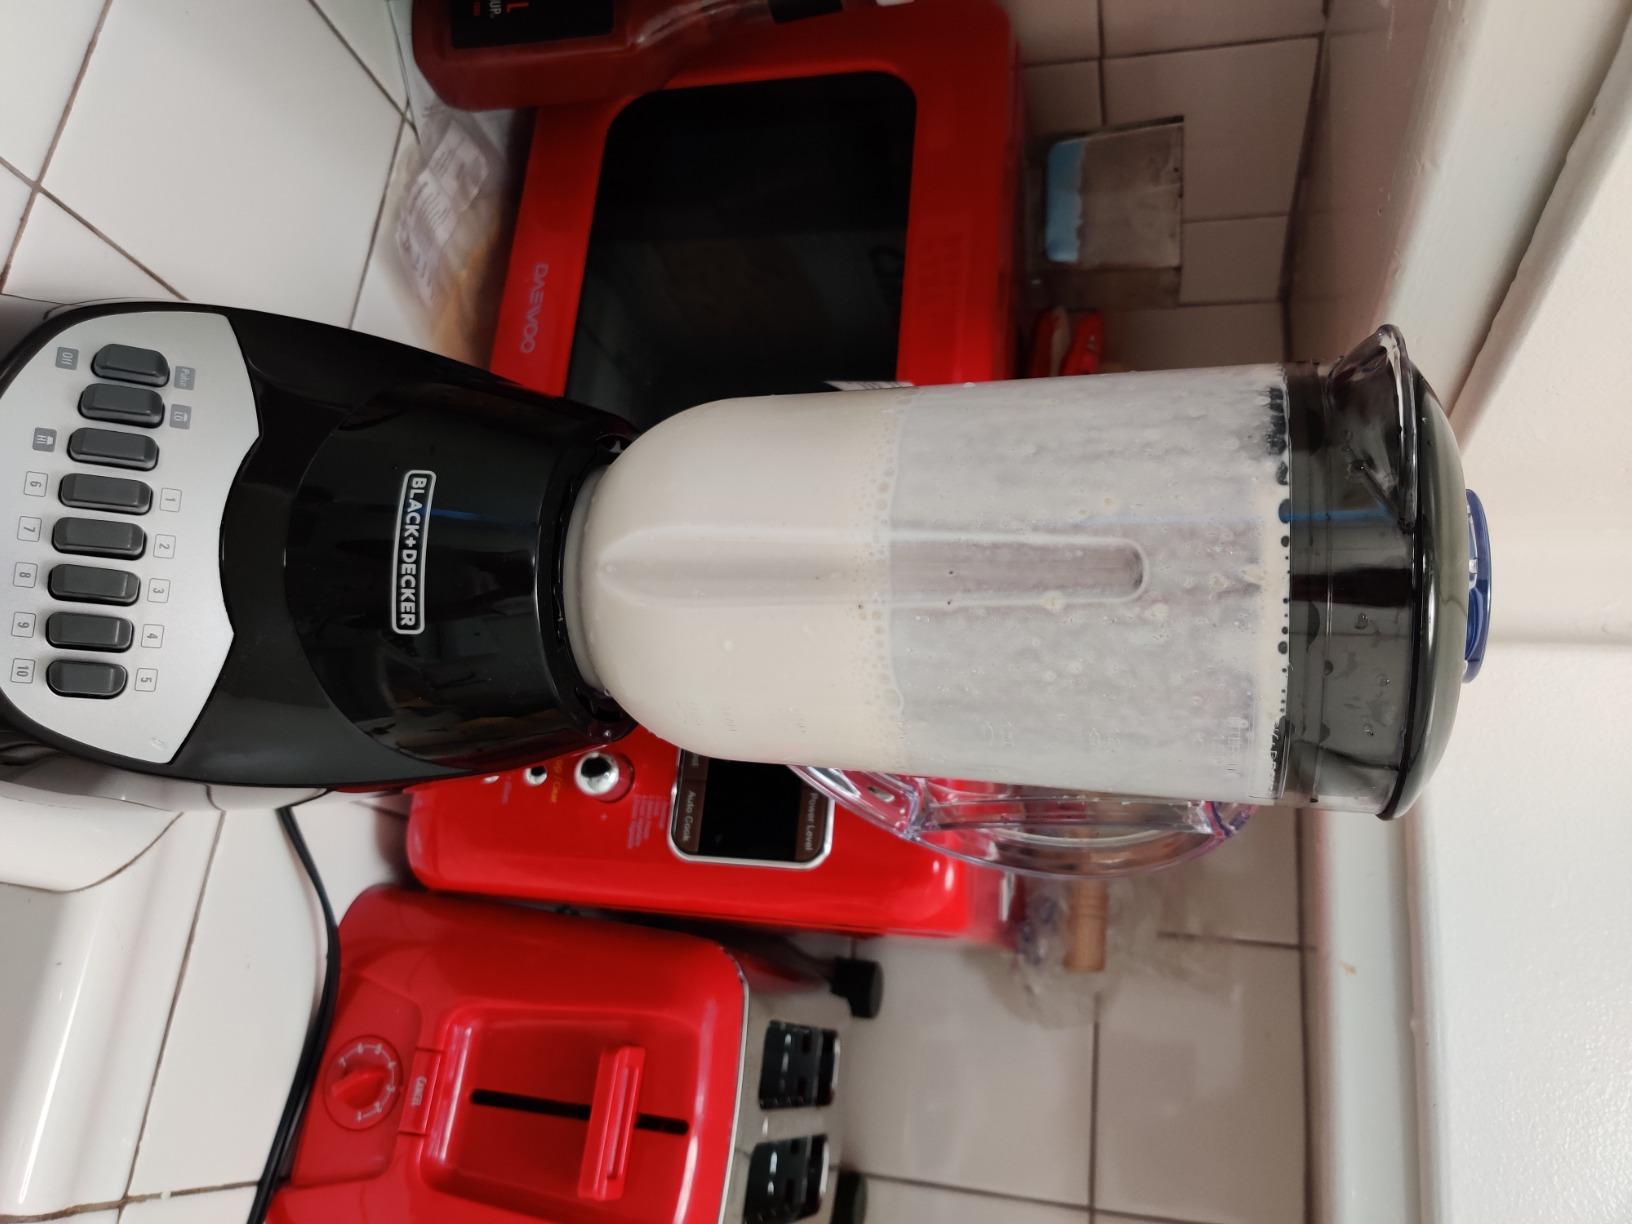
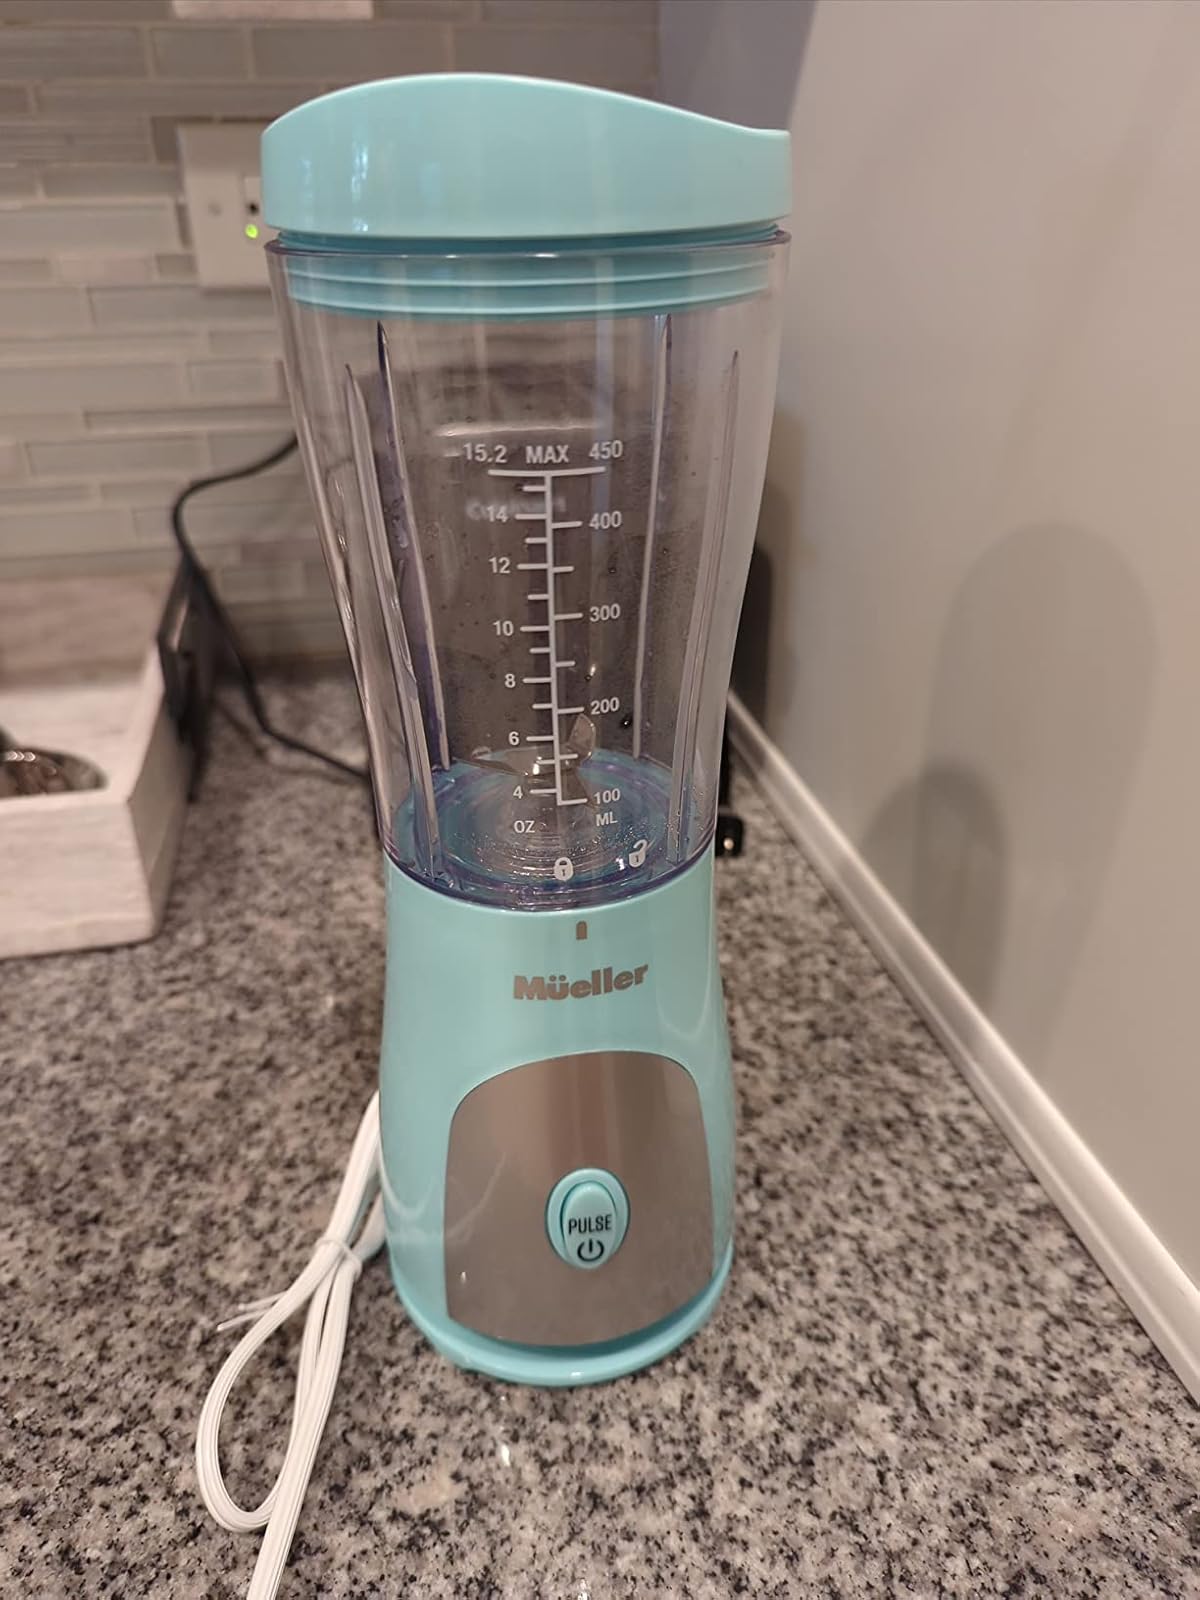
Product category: items_blender
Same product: no